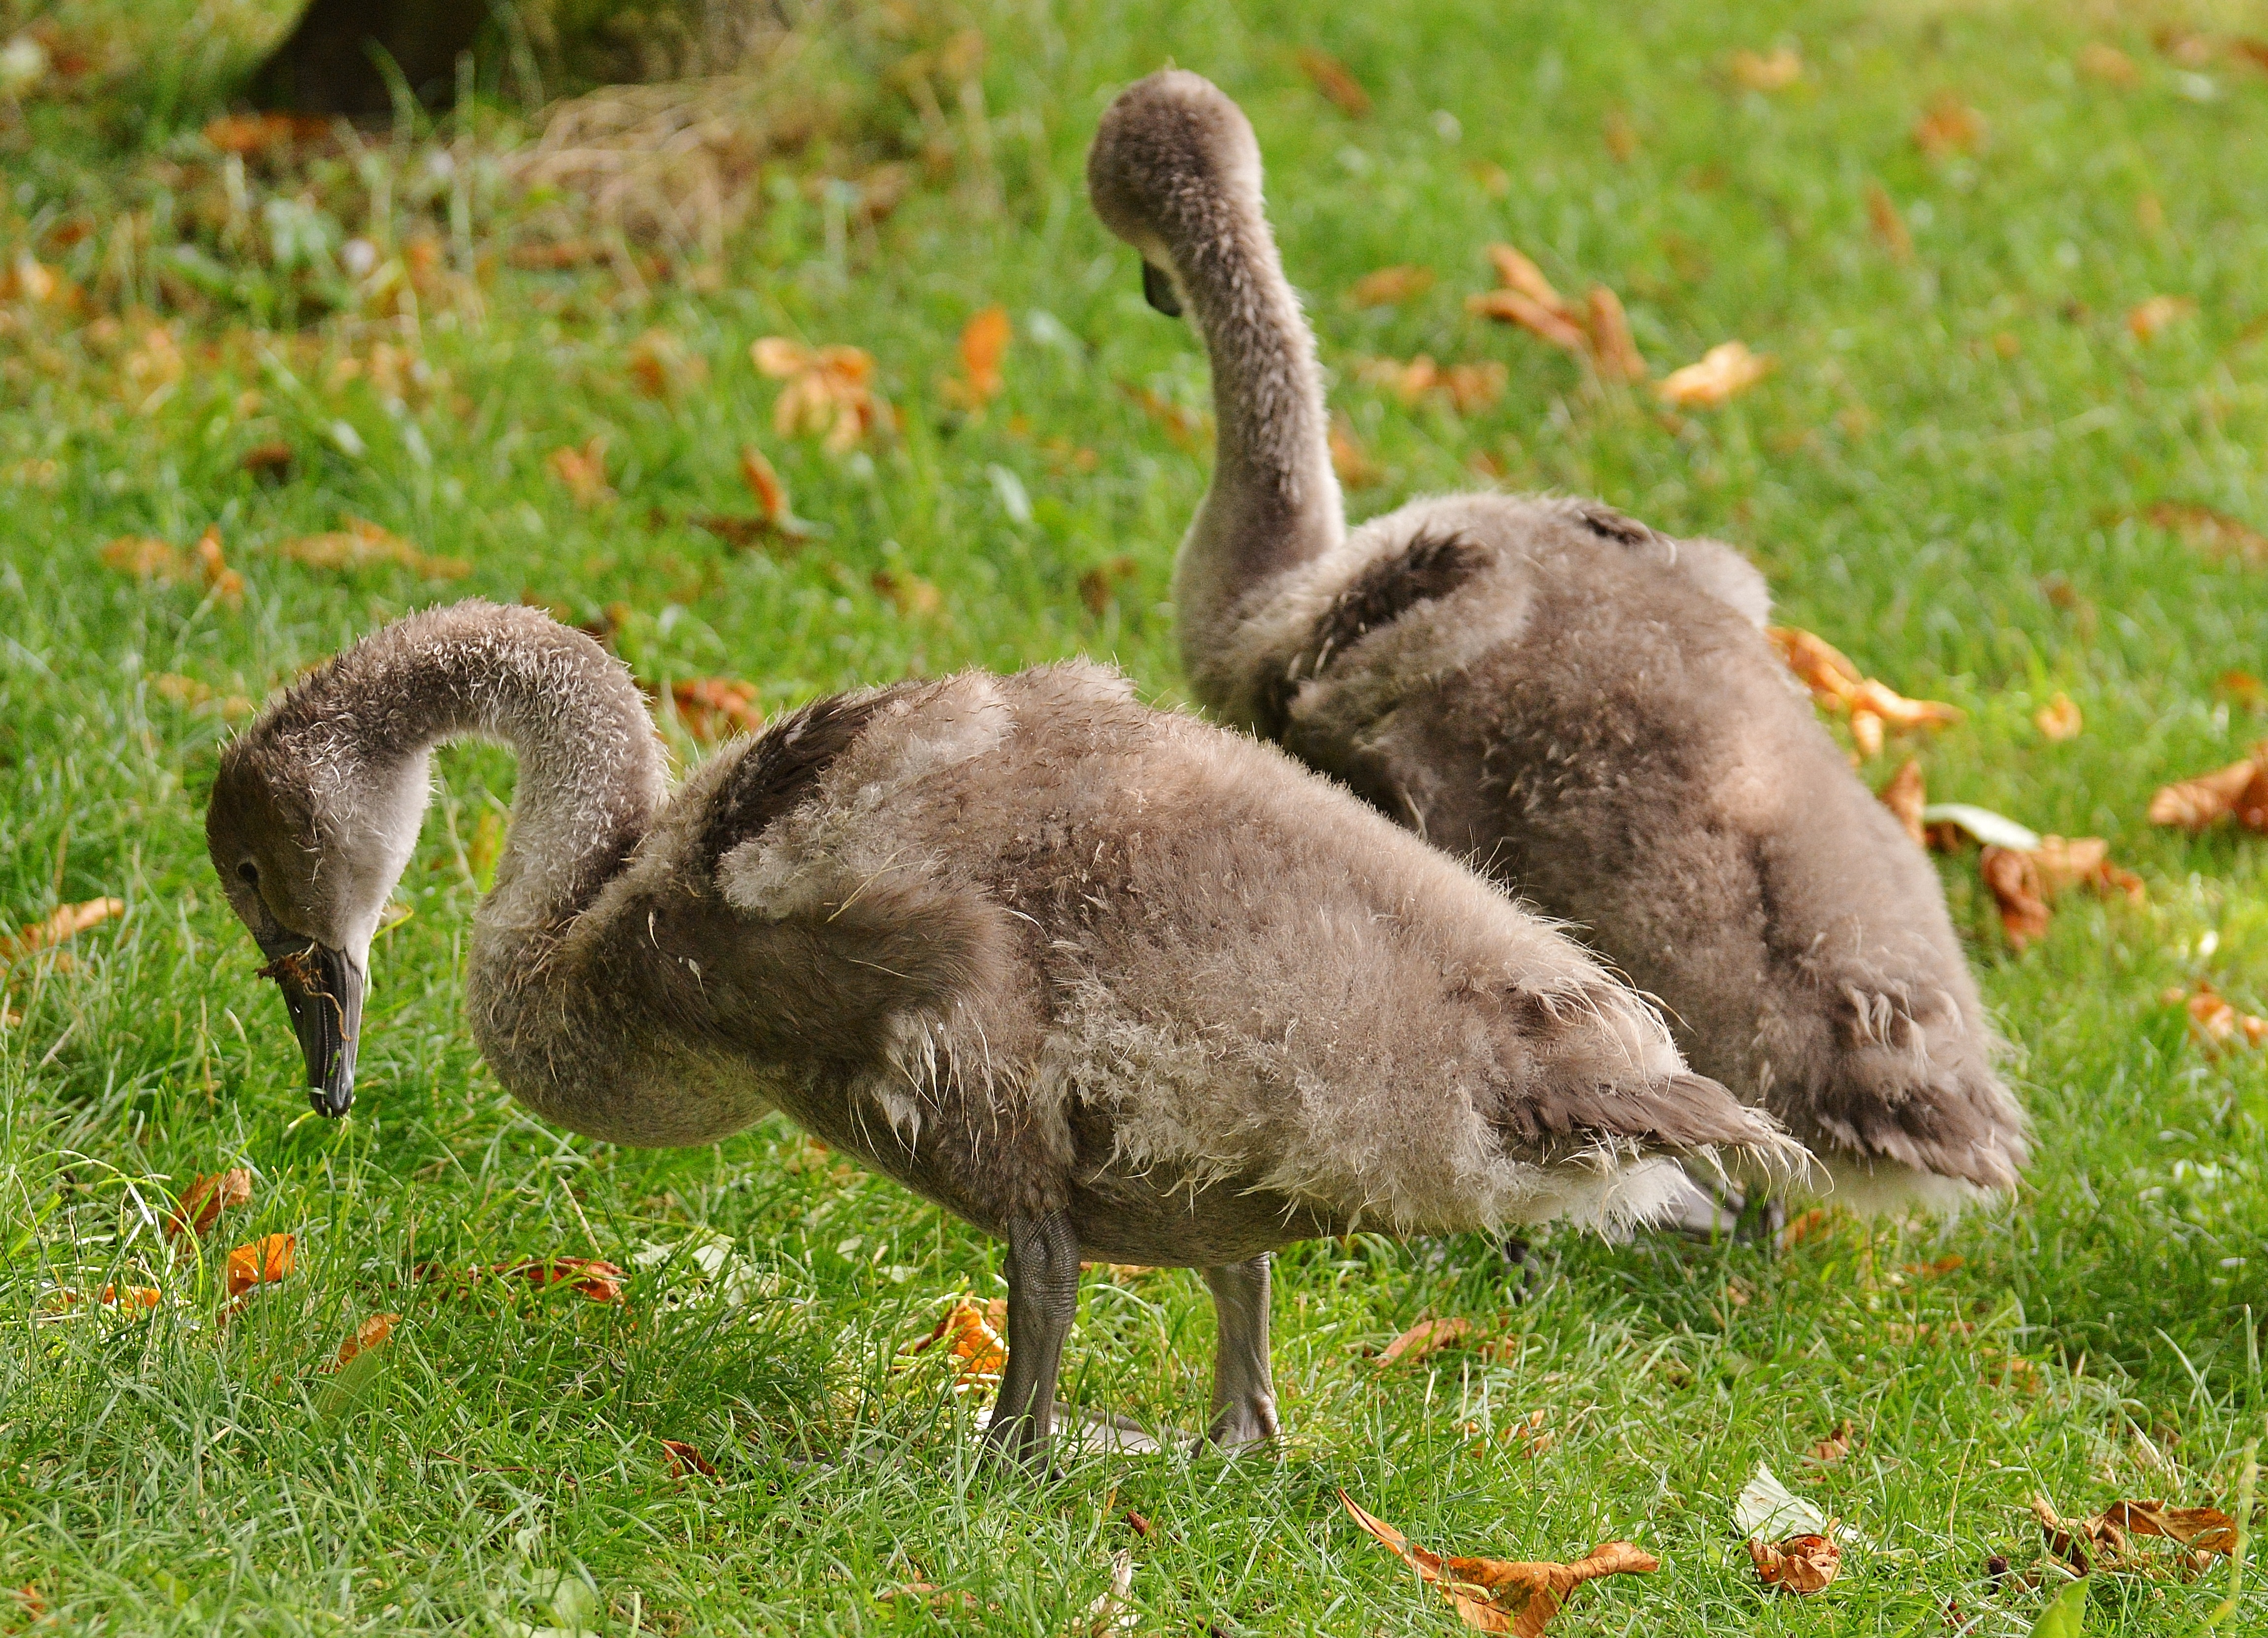
water, bird, meadow, wildlife, beak, feather, fauna, plumage, birds, swan, swans, goose, vertebrate, waterfowl, waters, water bird, young animals, ducks geese and swans